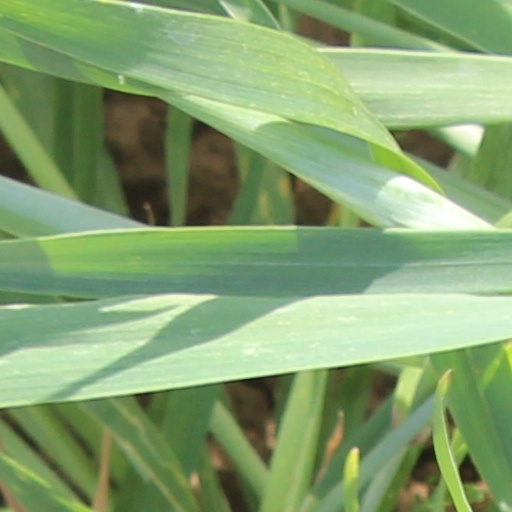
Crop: wheat